Liberation of France

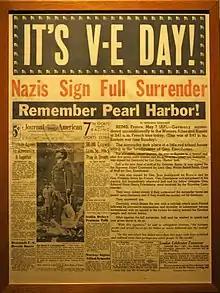
Journal American of 7 May 1945 announcing Victory in Europe

The same day, Charles , President of the Provisional Government of the French Republic moved back into the War Ministry and made a rousing speech to the crowd from the Hôtel de Ville. The day after 's speech, General Leclerc's 2nd Armored Division paraded down the Champs-Élysées, while marched down the boulevard and entered the Place de la Concorde. On 29 August, the U.S. Army's 28th Infantry Division paraded 24-abreast up the "Avenue Hoche" to the Arc de Triomphe, then down the Champs Élysées, greeted by joyous crowds.